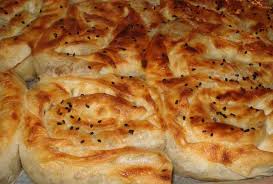
Yemek: borek